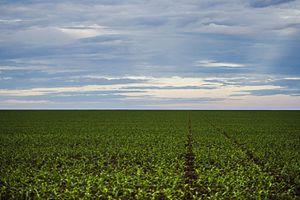
Le Mato Grosso est l'un des 26 États du Brésil. Il fait partie de la région Centre-Ouest. Sa capitale est la ville de Cuiabá.
L'agriculture au Brésil ne représente qu'environ 5 % du PIB du pays, mais l'industrie agroalimentaire représente 1/4 du PNB et 40 % des exportations.